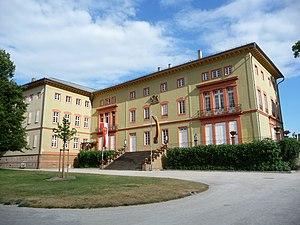
Le château de Worms-Herrnsheim est un château du XIXe siècle situé dans le faubourg Herrnsheim de Worms en Rhénanie-Palatinat. Derrière le château on trouve un jardin paysager à l'anglaise de 10,5 acres.